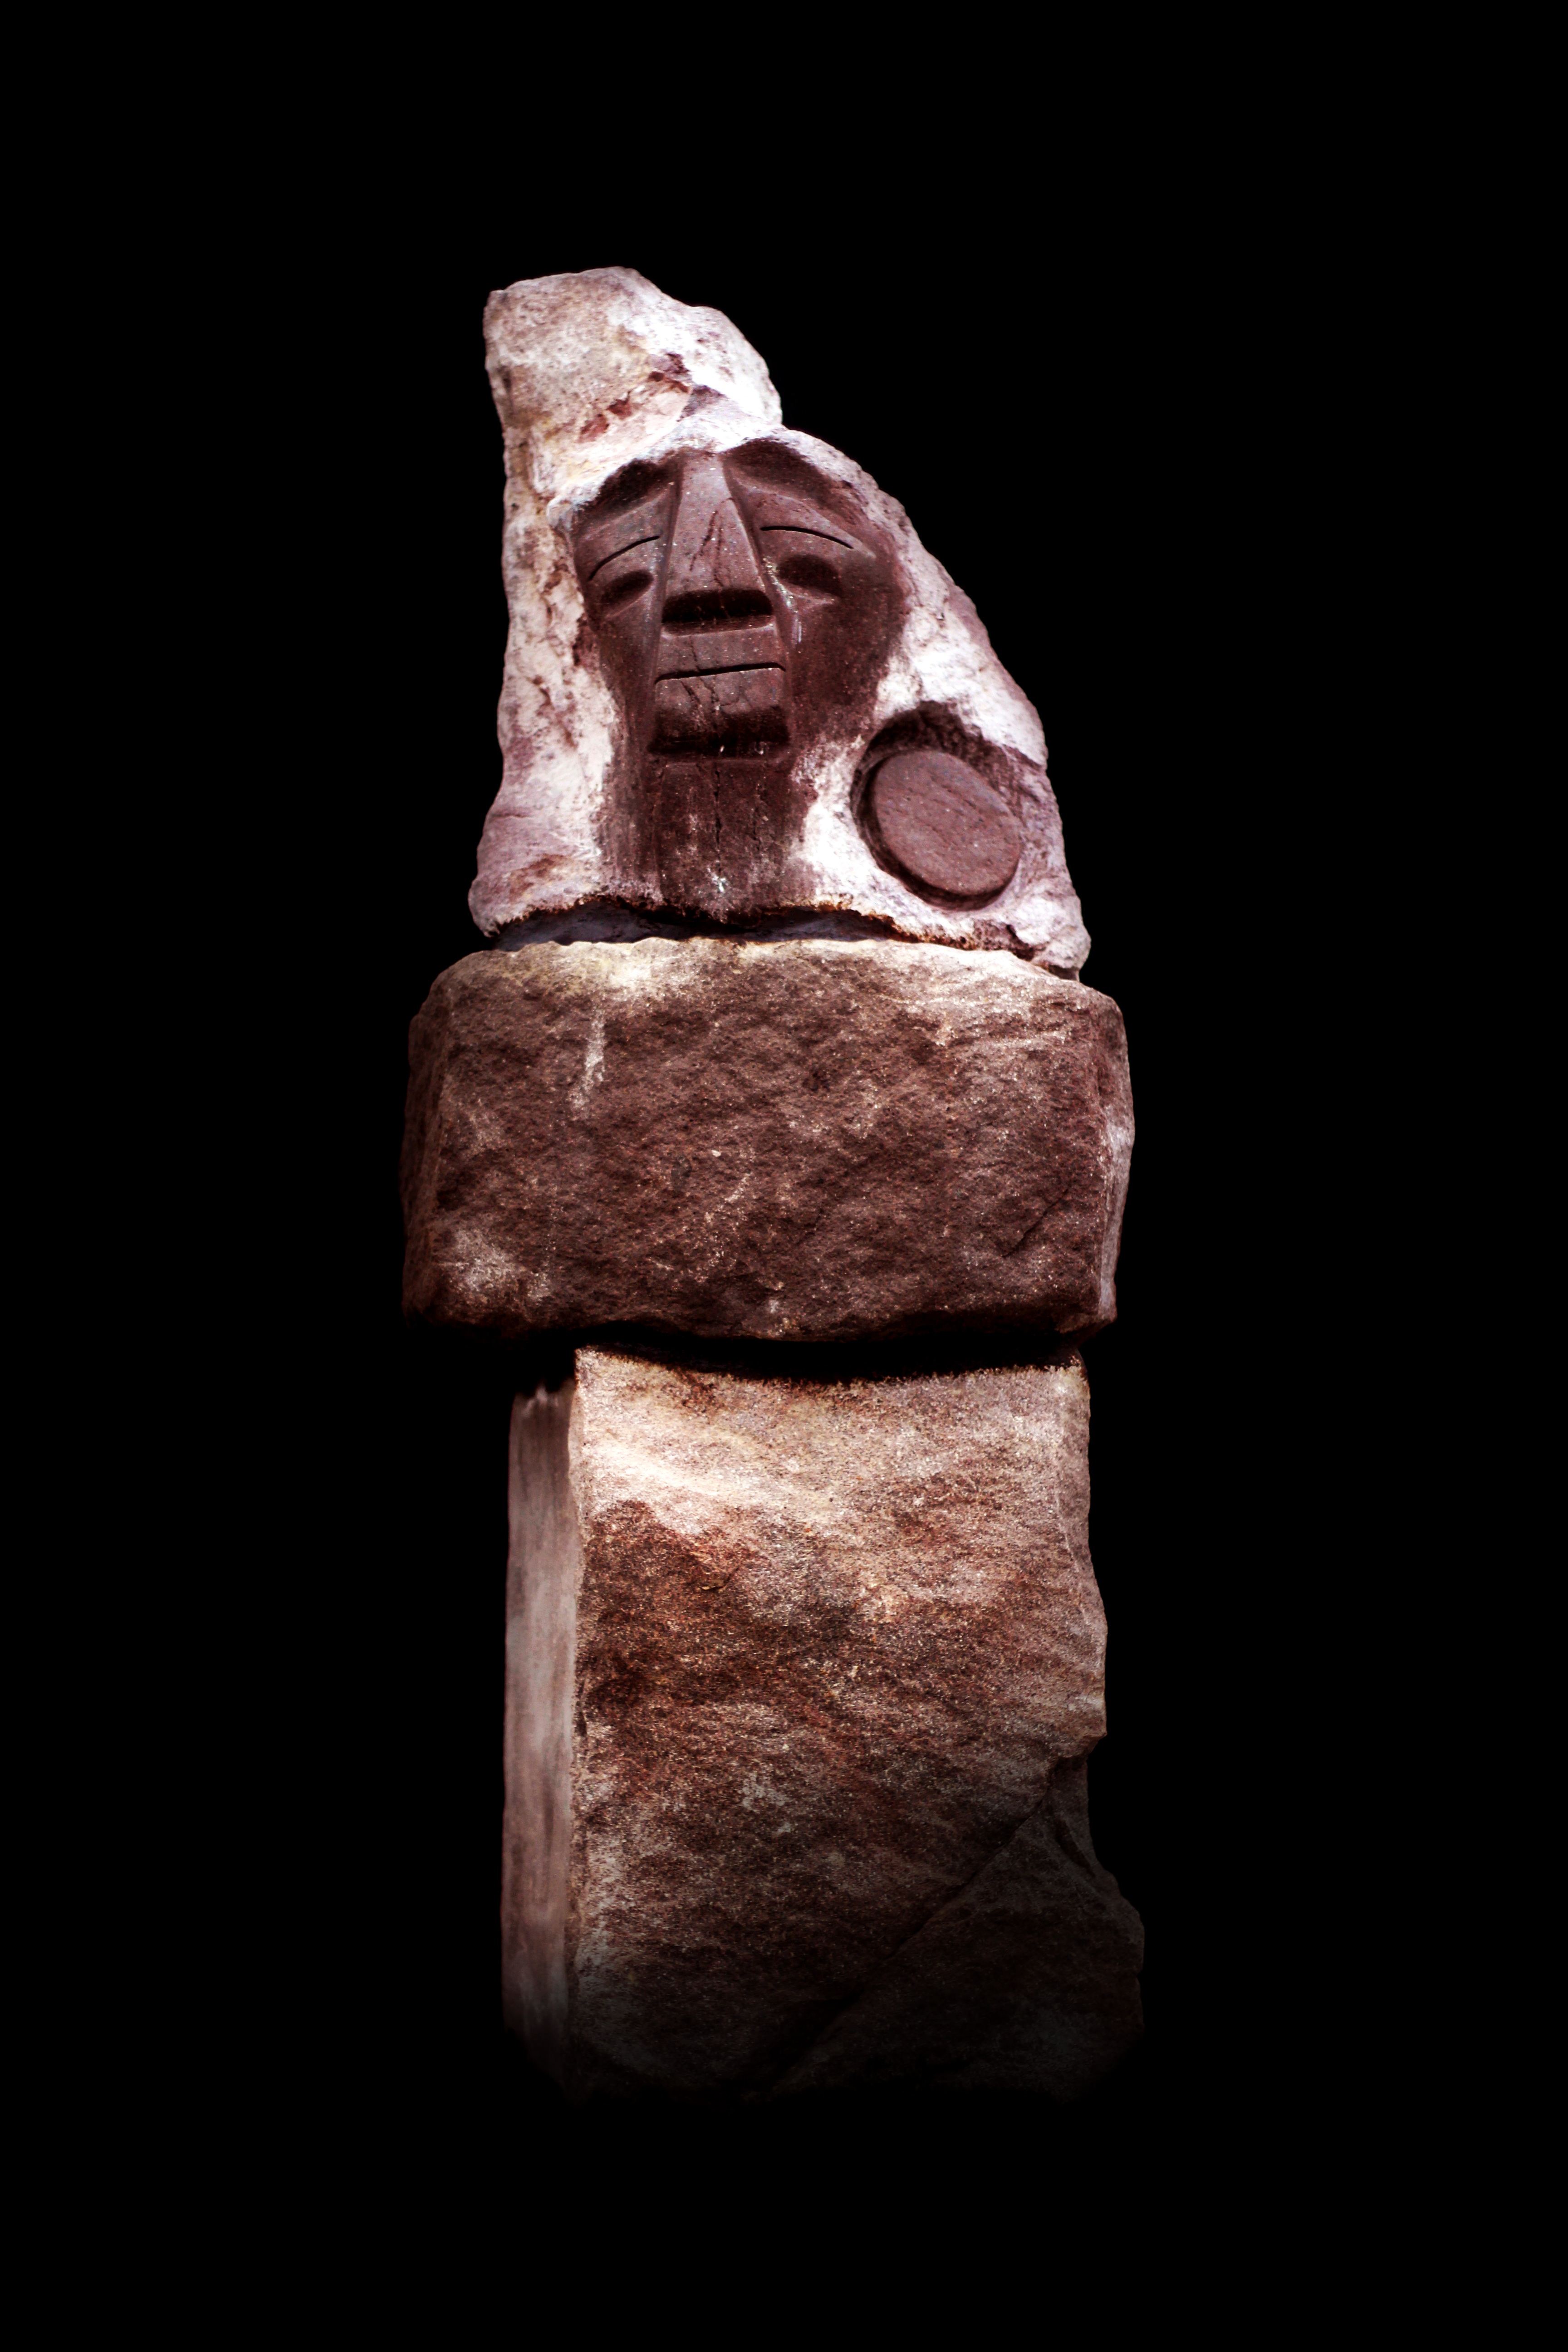
hand, photography, monument, statue, darkness, sculpture, art, temple, head, image, carving